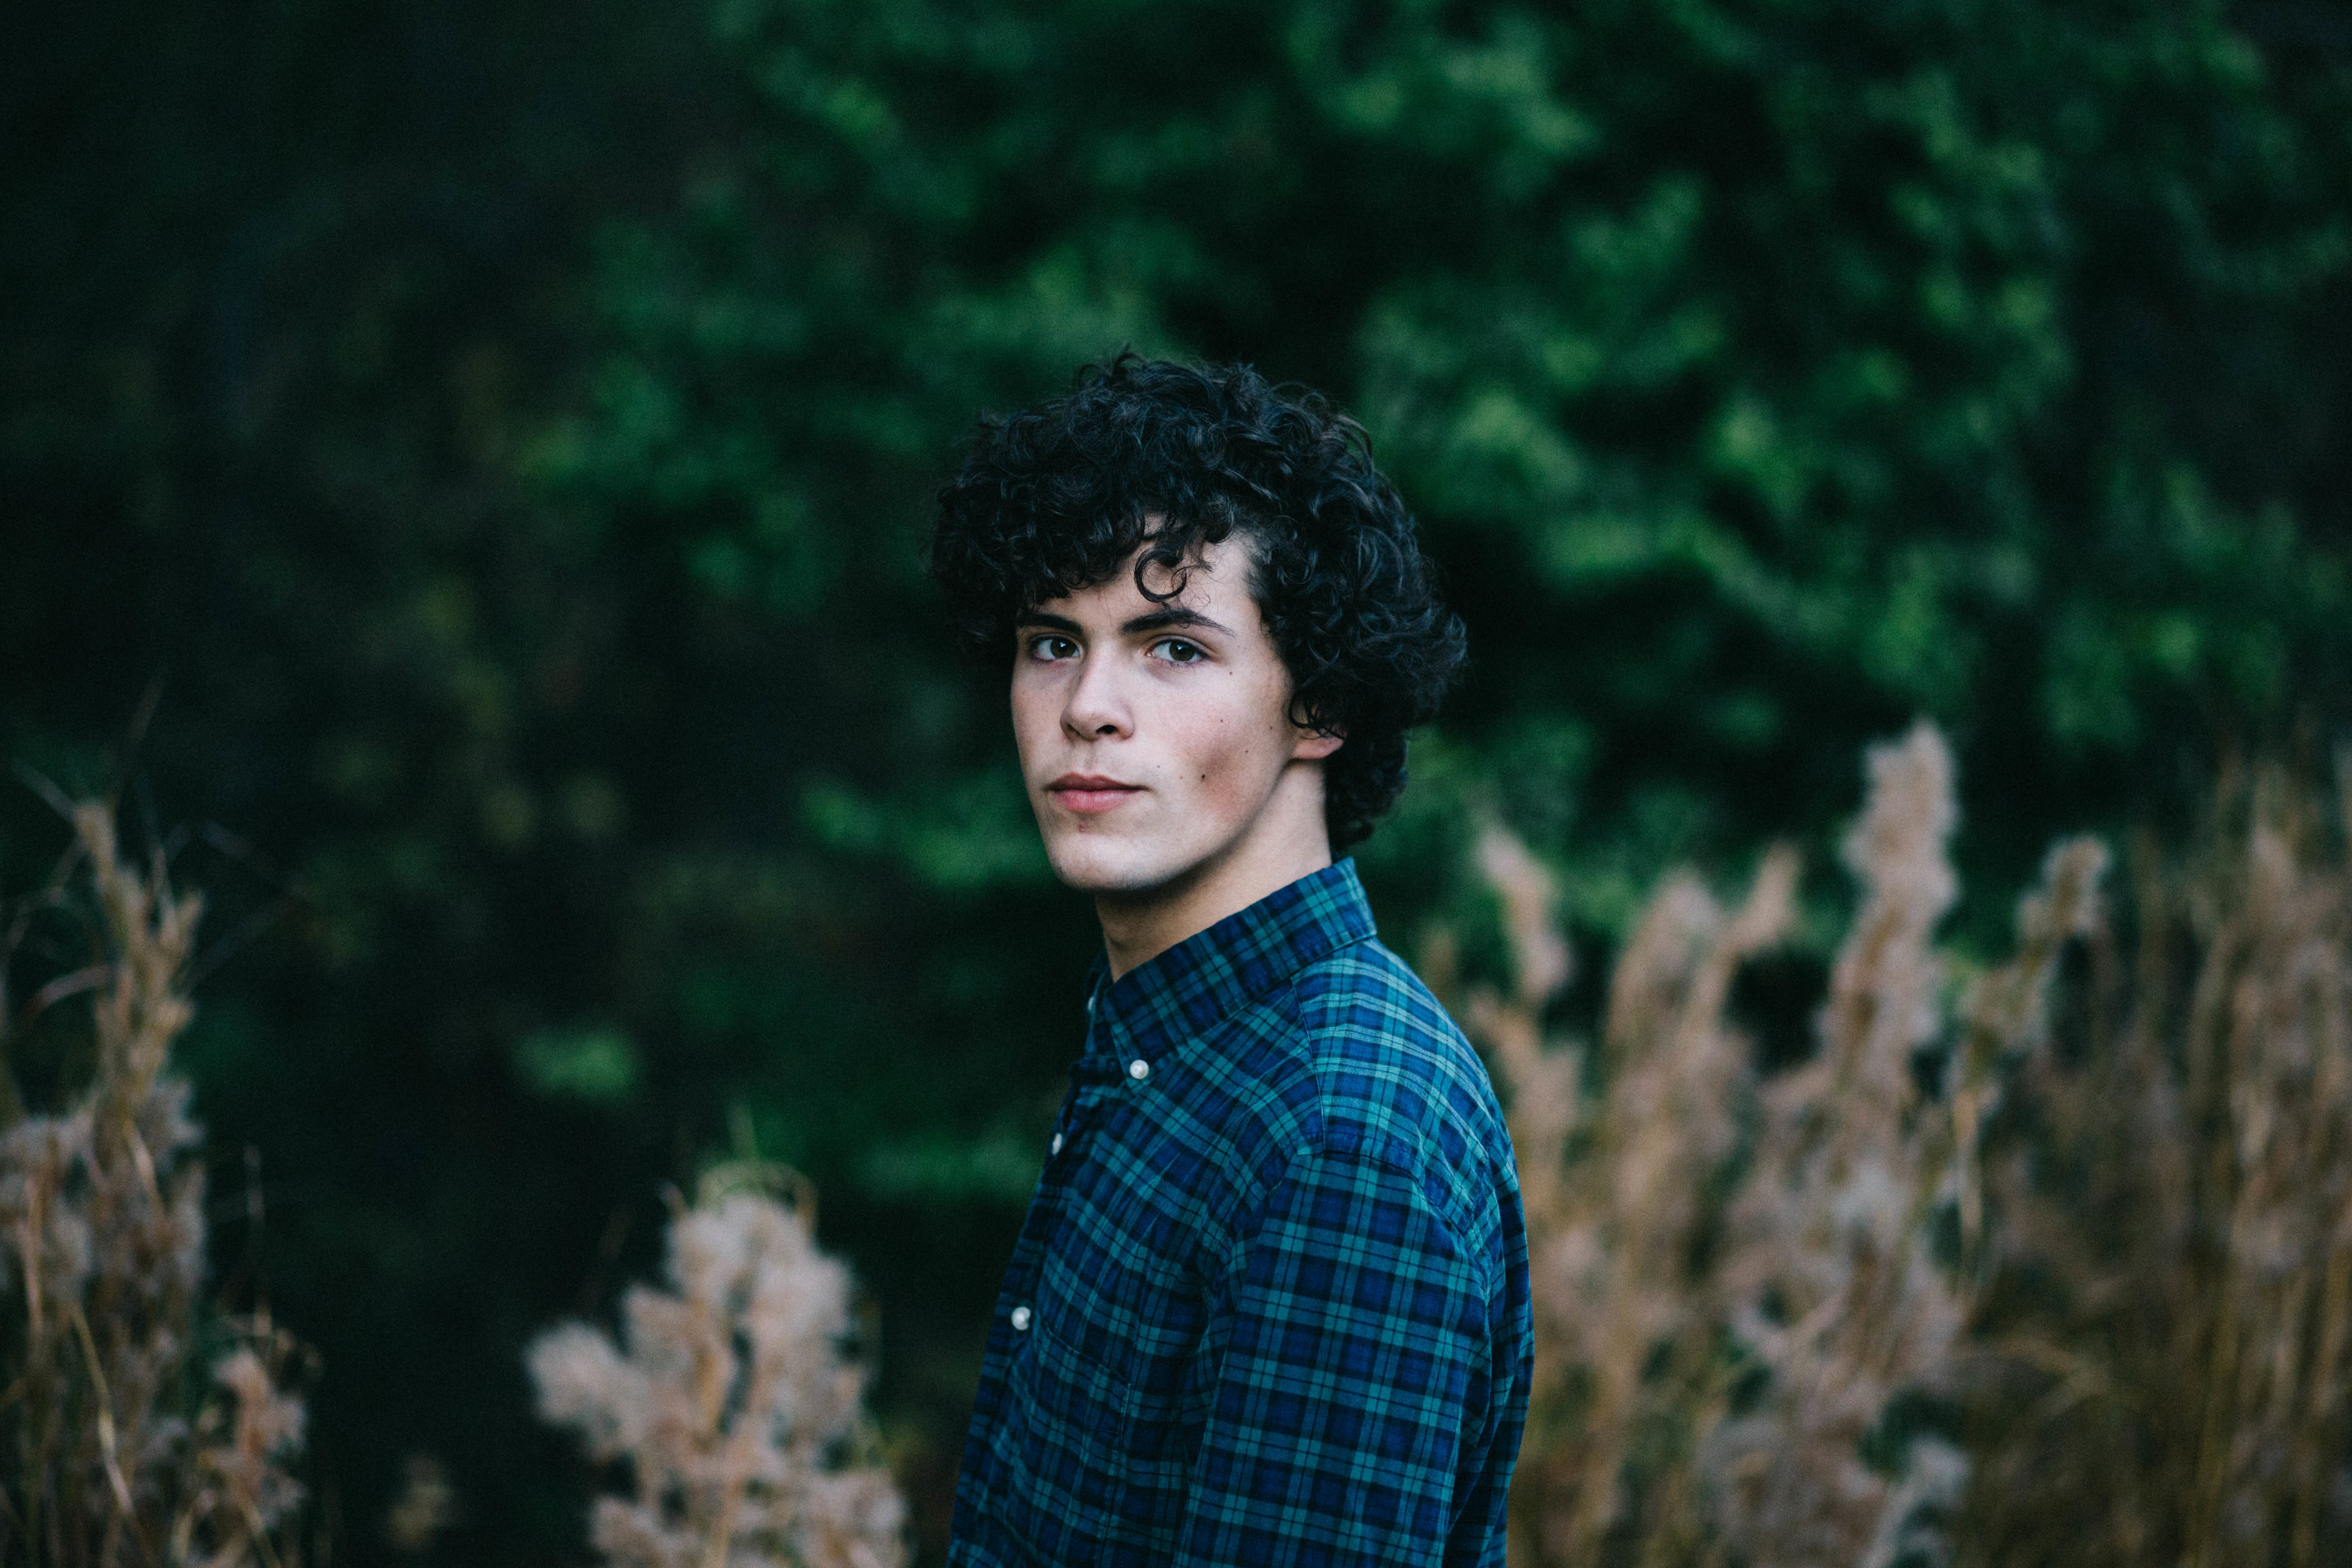
photograph, face, green, blue, head, natural environment, leaf, tree, photography, grass, portrait, forest, human, eye, smile, fun, black hair, portrait photography, plant, flash photography, style, photo shoot